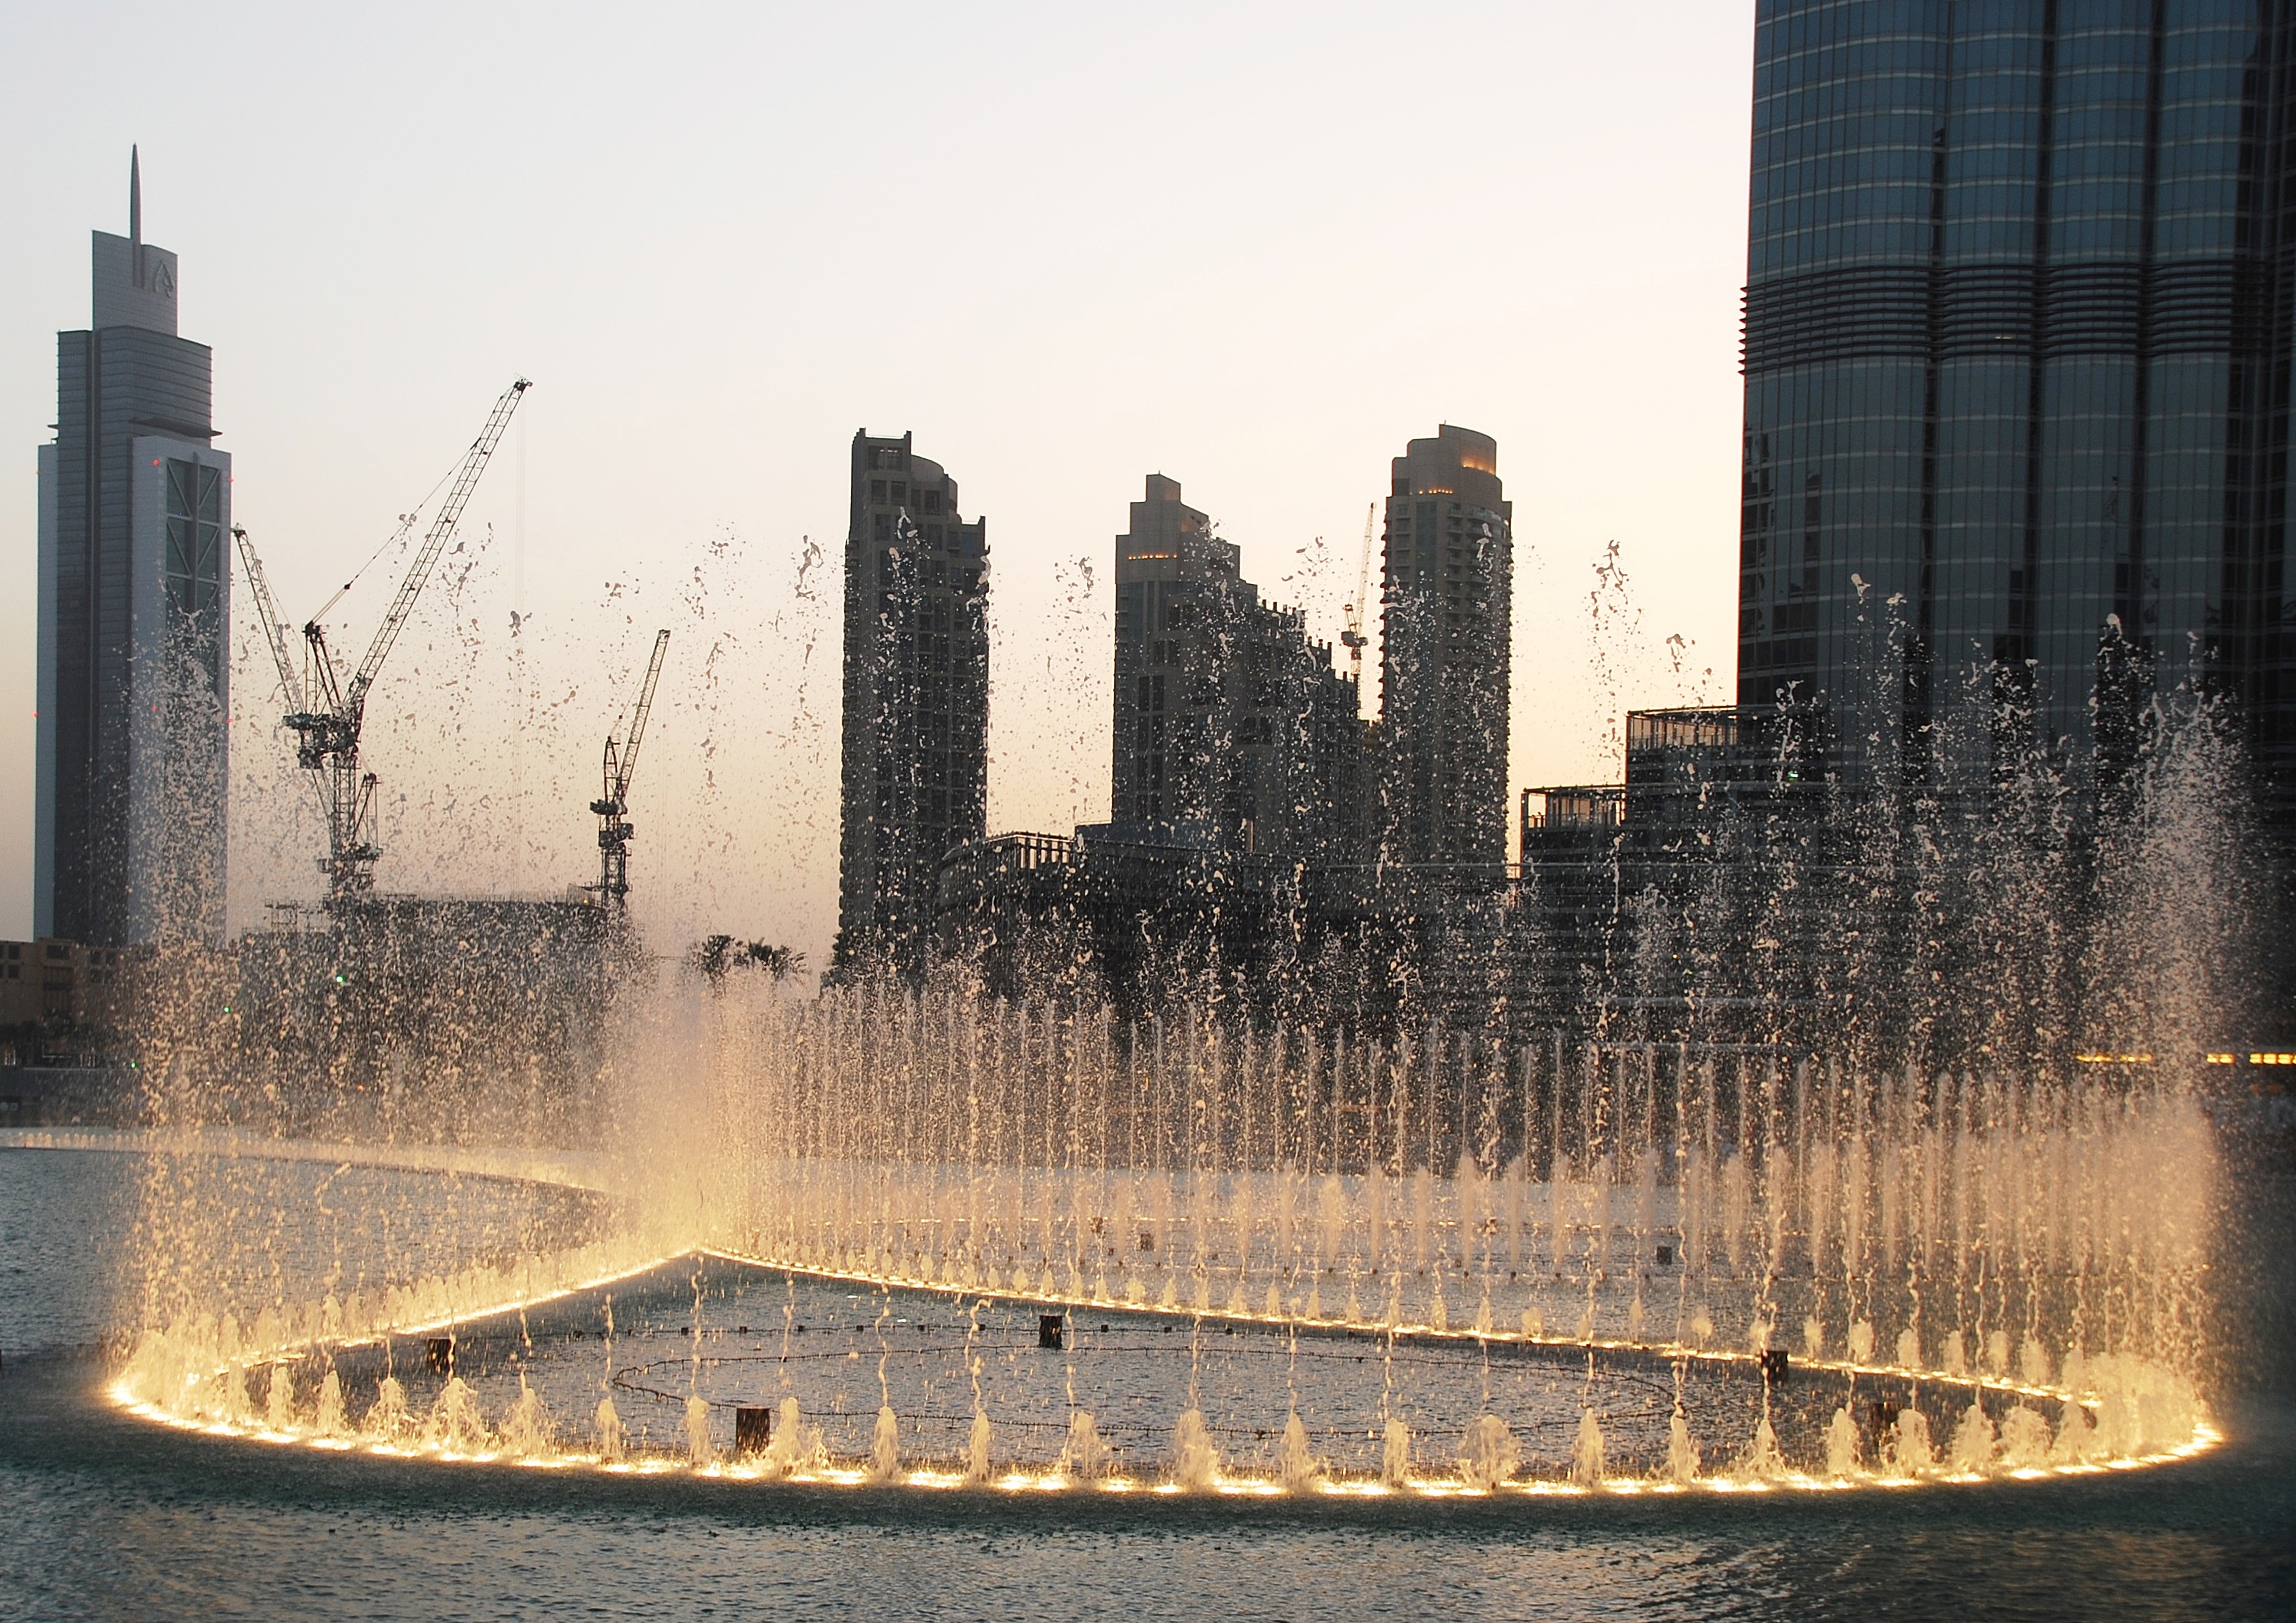
bridge, skyline, city, skyscraper, cityscape, downtown, evening, reflection, tower, dubai, landmark, waterway, tower block, water feature, metropolis, water games, dubai fountain, atmospheric phenomenon, human settlement